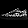
Label: Sneaker